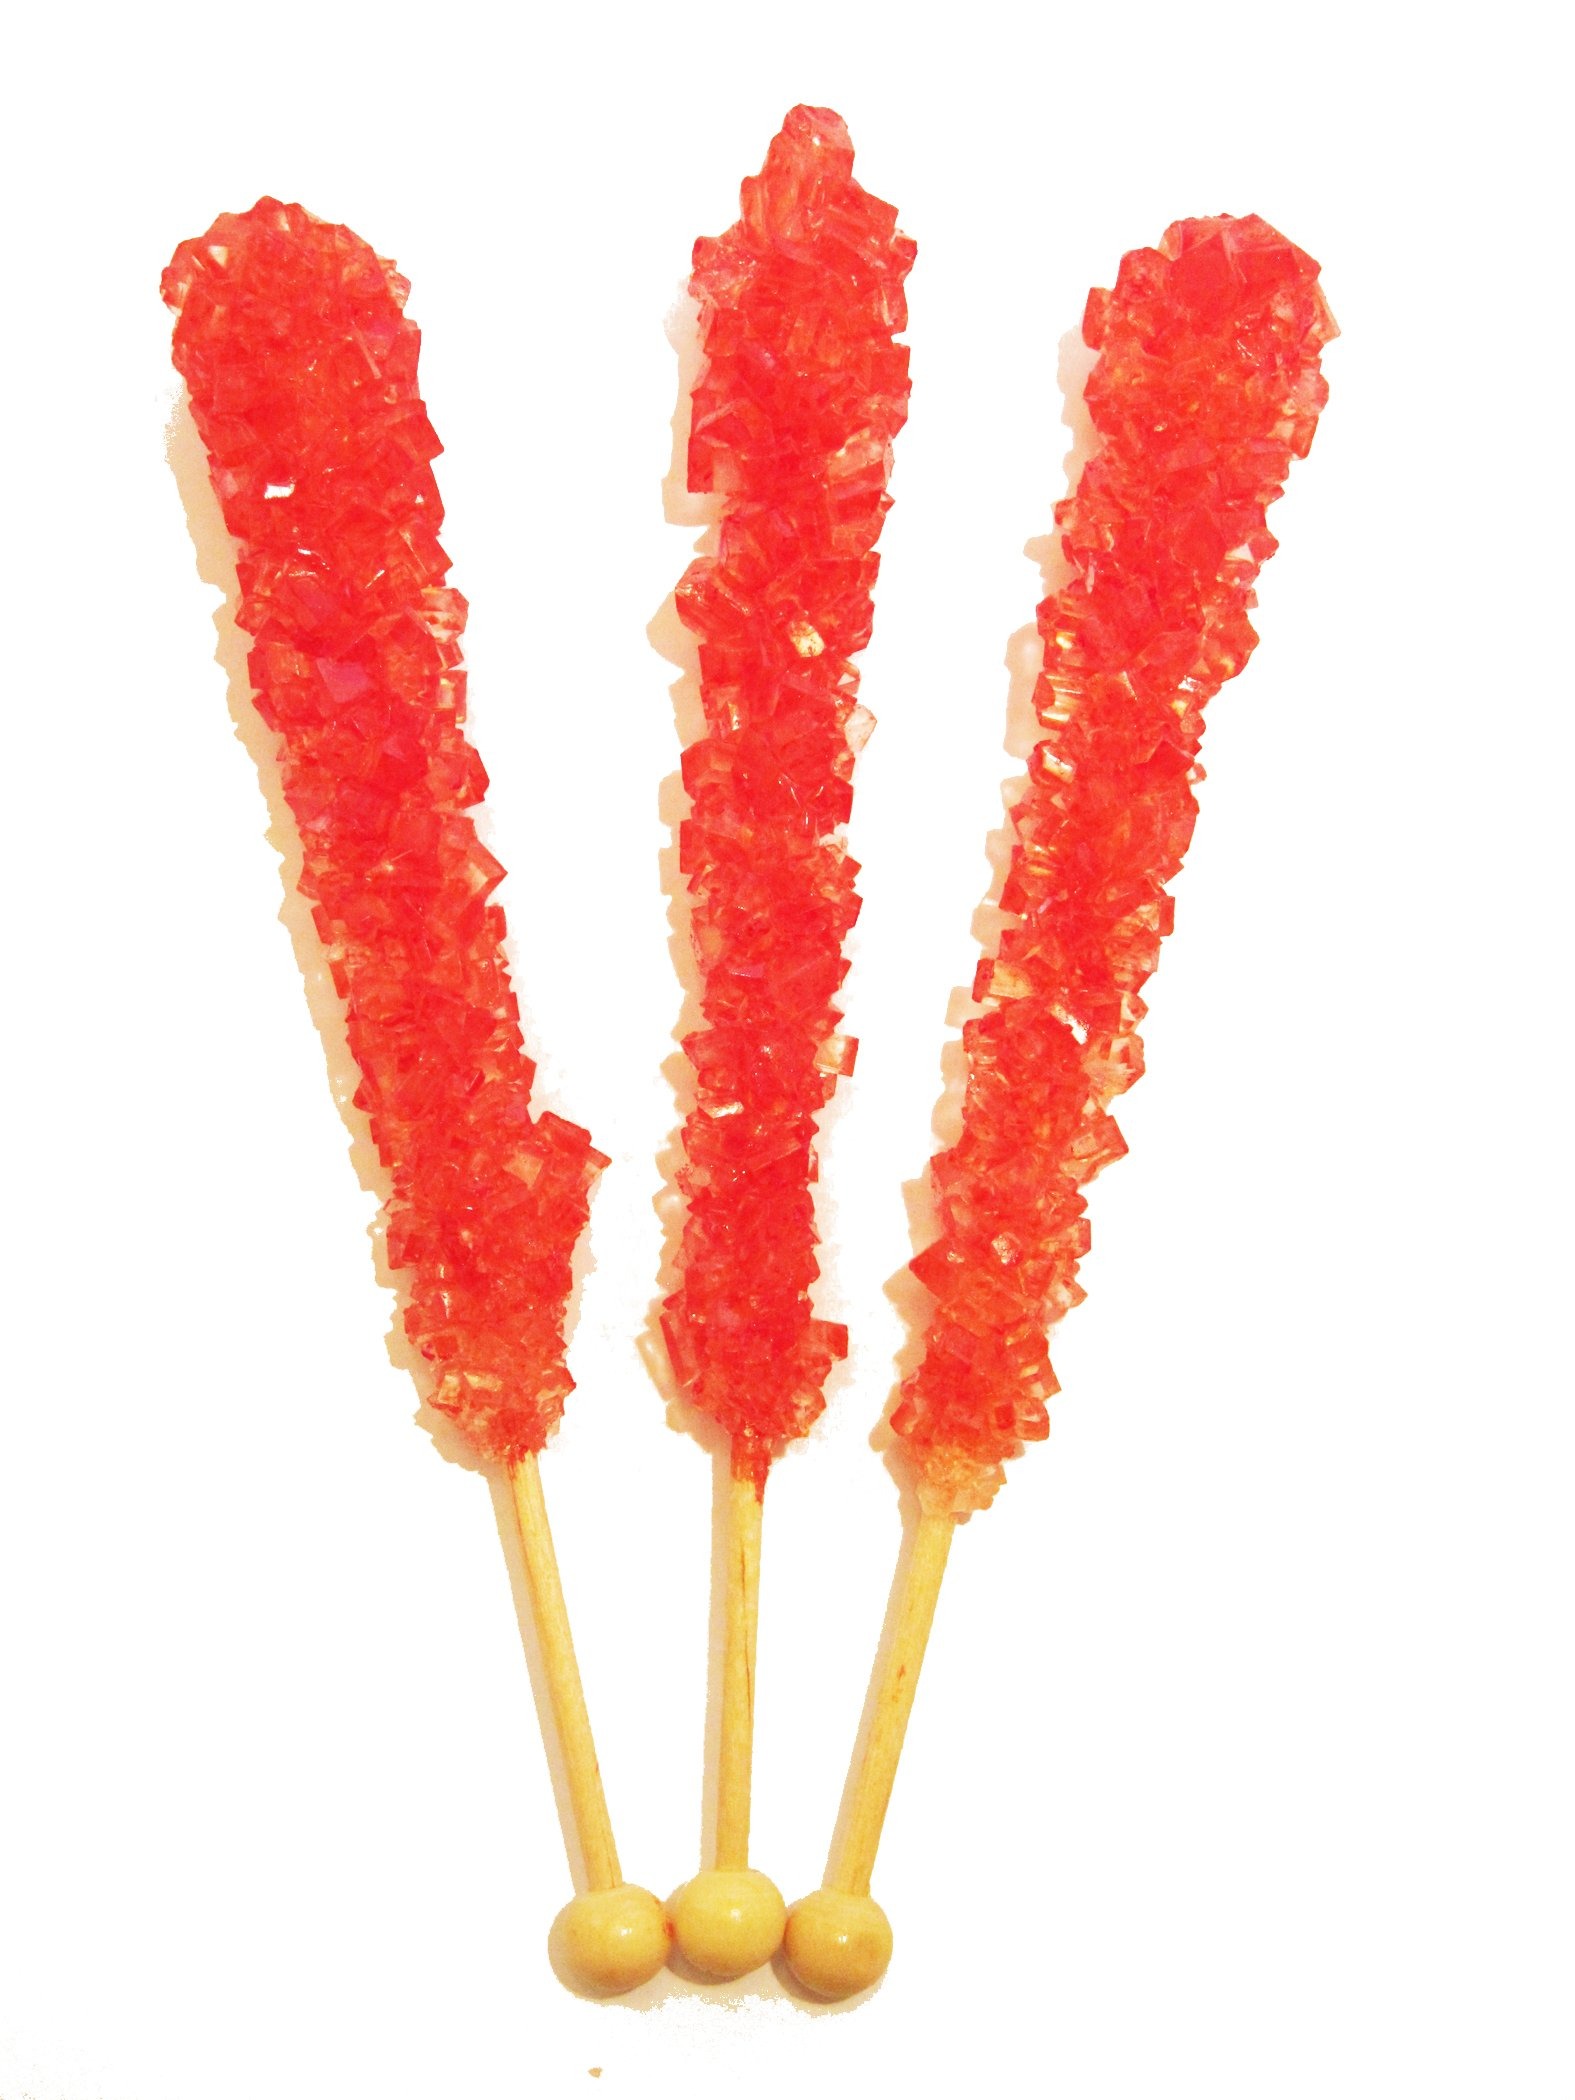
Item Name: SP Enterprises Red Rock Candy on a Stick, 36 Count
Bullet Point 1: Great for parties
Bullet Point 2: Fun for all ages
Bullet Point 3: Great to stir into drinks as a sweetener.
Bullet Point 4: Made in the USA
Value: 36.0
Unit: count

Price: 58